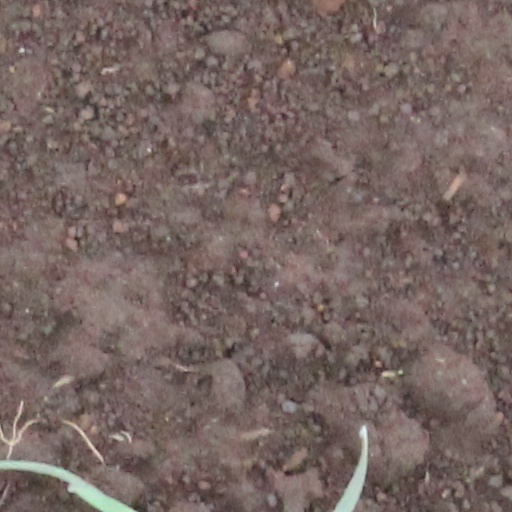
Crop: wheat